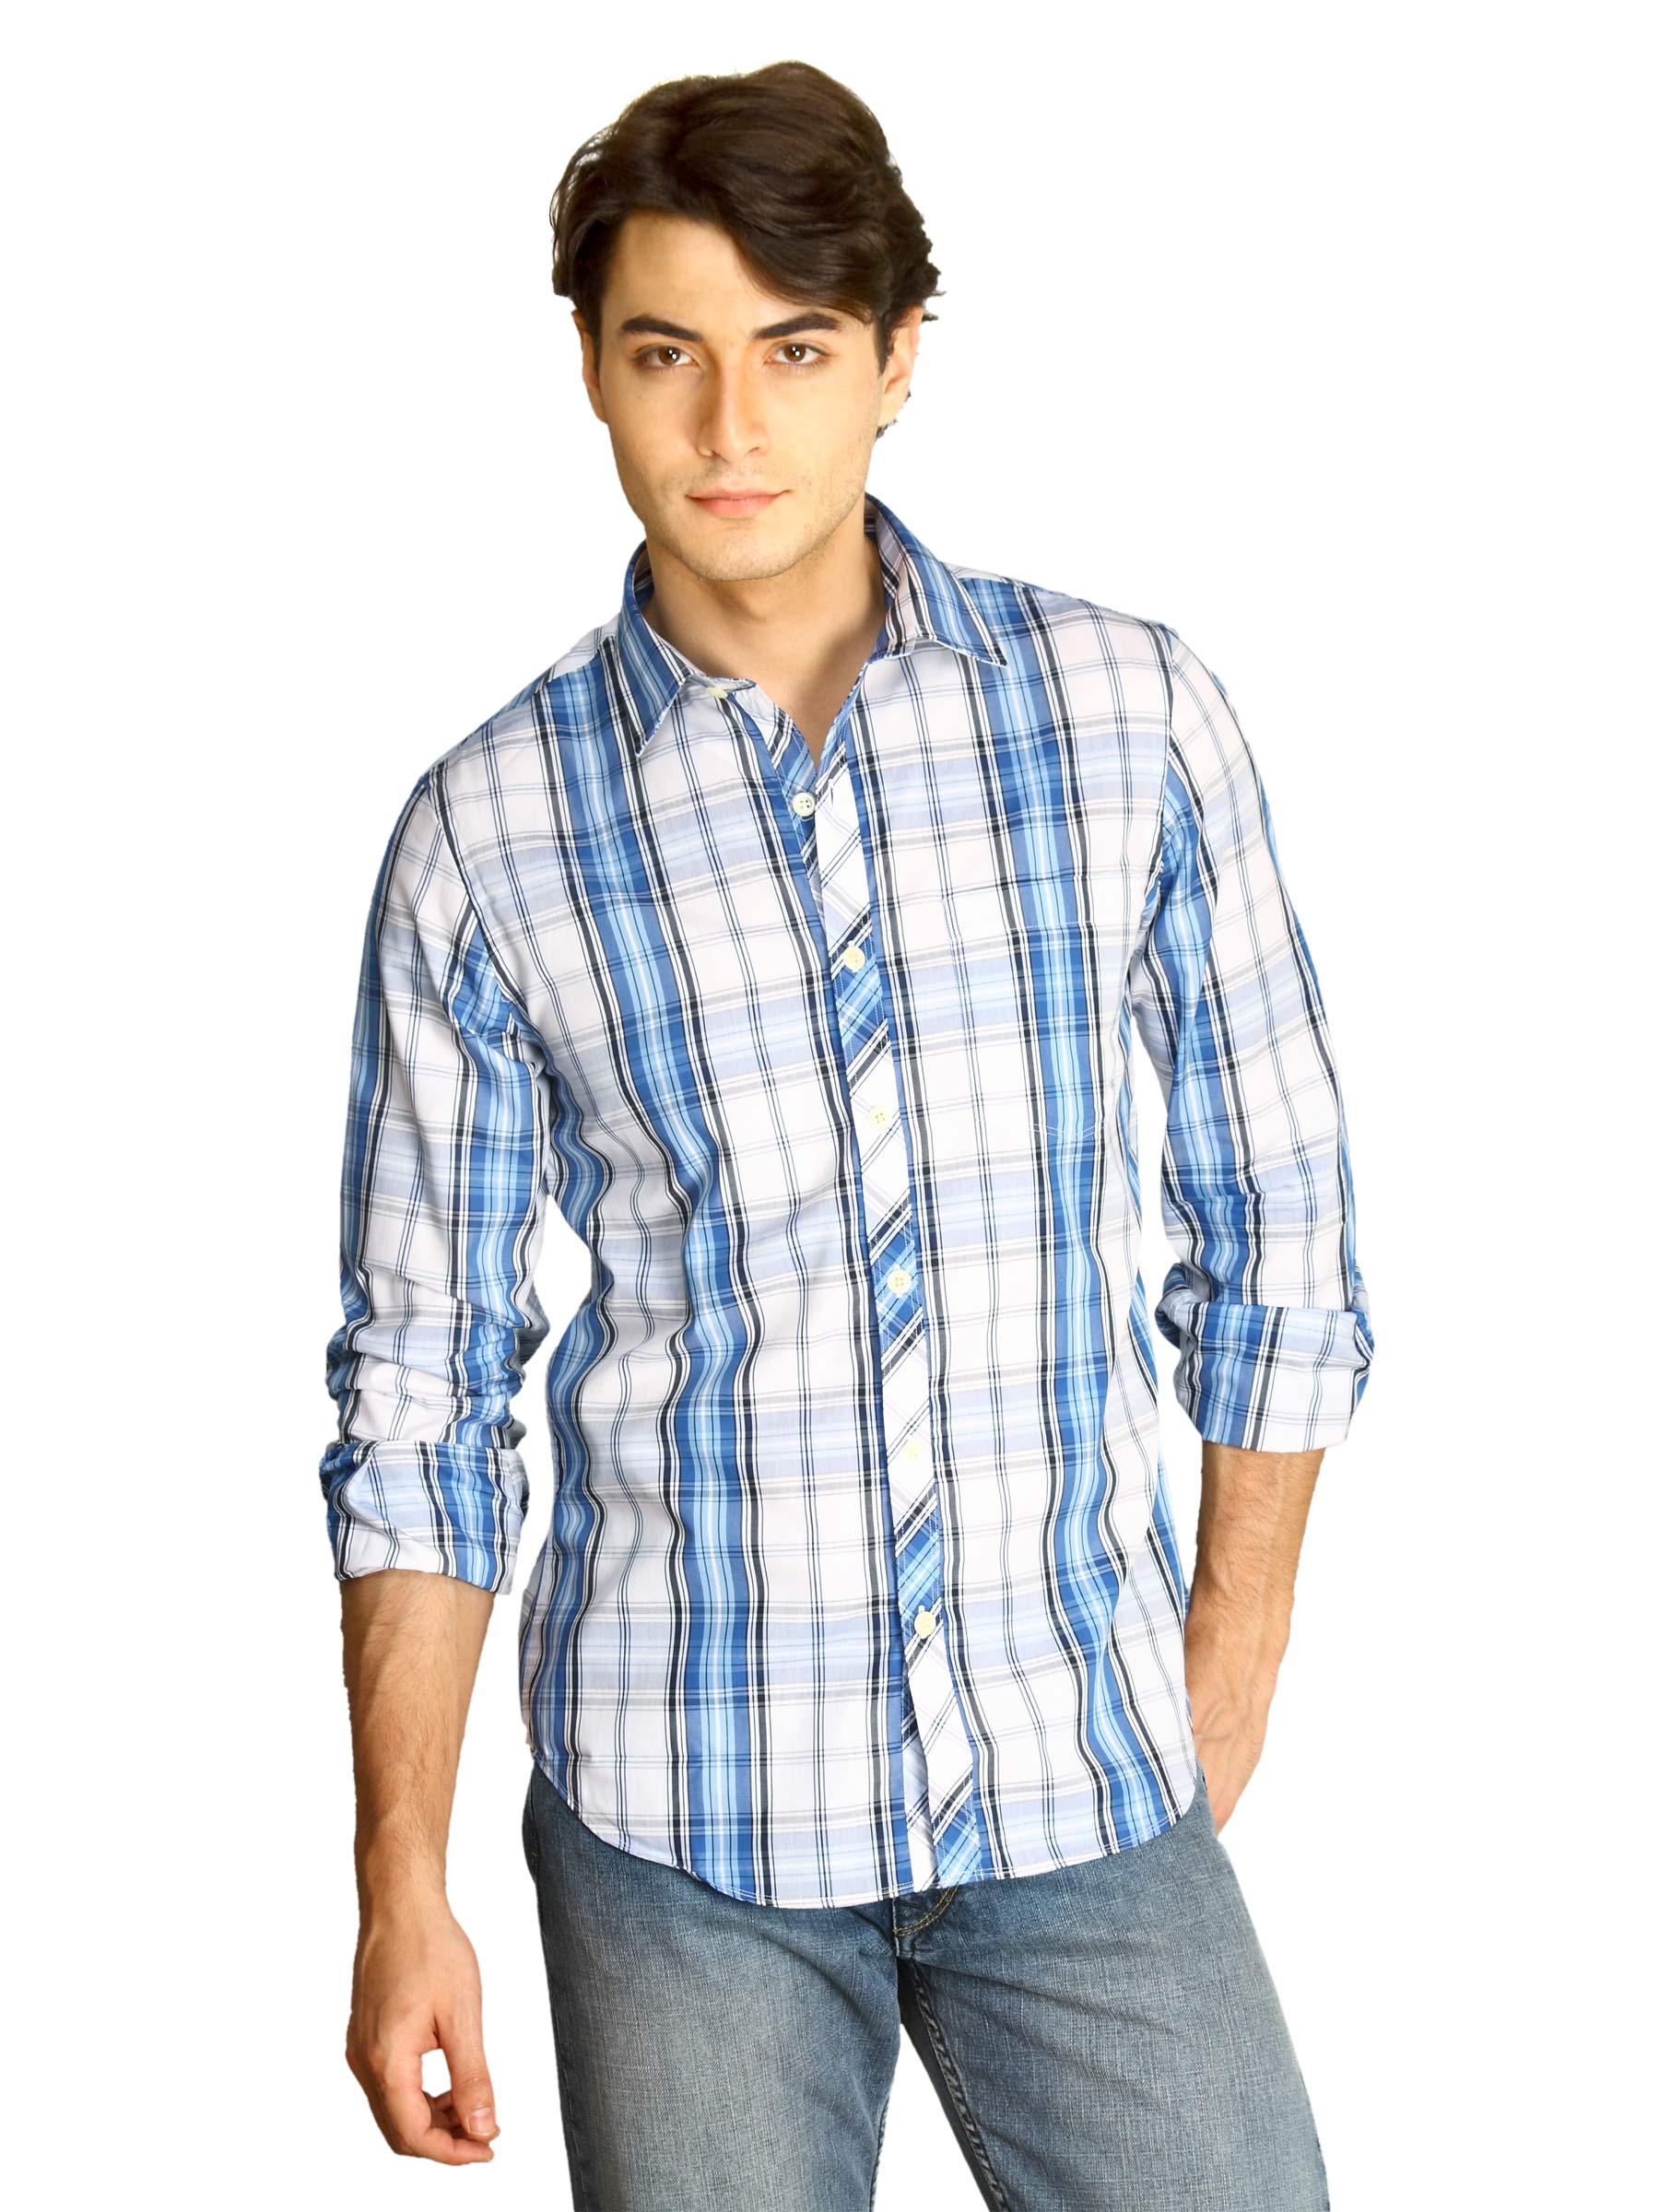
Scullers Men Blue Check Shirt
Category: Apparel / Topwear / Shirts
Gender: Men
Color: Blue
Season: Fall 2011
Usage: Casual